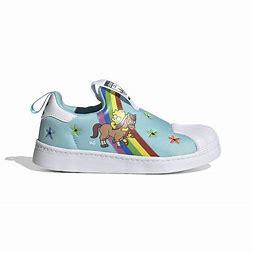
Brand: Adidas
Model: Superstar 360